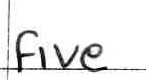
Label: five